Humboldtian model of higher education

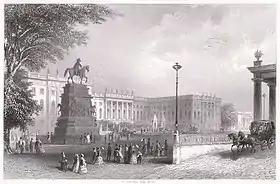
Humboldt University of Berlin in Berlin,

The Humboldtian model of higher education (German: "Humboldtsches Bildungsideal") or just Humboldt's ideal is a concept of academic education that emerged in the early 19th century whose core idea is a holistic combination of research and studies. Sometimes called simply the "Humboldtian model", it integrates the arts and sciences with research to achieve both comprehensive general learning and cultural knowledge. Several elements of the Humboldtian model heavily influenced the concept of the research university. The Humboldtian model goes back to Wilhelm von Humboldt, who in the time of the Prussian reforms relied on a growing, educated middle class to promote his conception of general education.